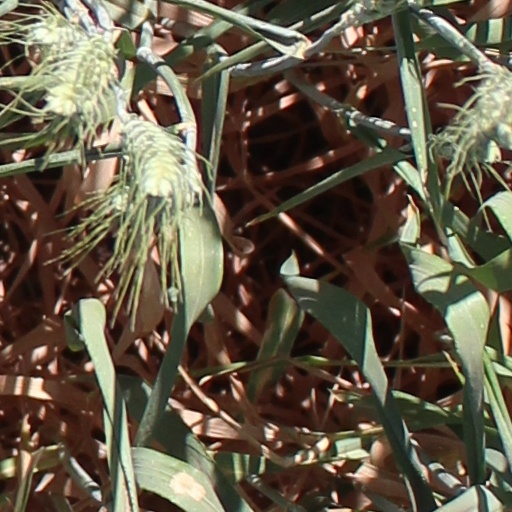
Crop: wheat